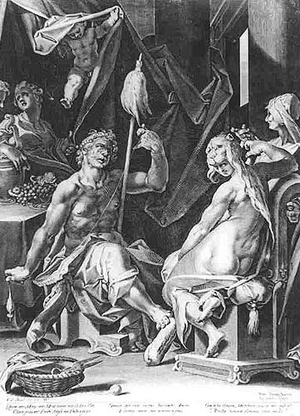
Jacob Matham, né à Haarlem, le 15 octobre 1571, et mort le 20 janvier 1631, est un graveur et dessinateur des Pays-Bas espagnols puis des Provinces-Unies, fils adoptif de Hendrick Goltzius.